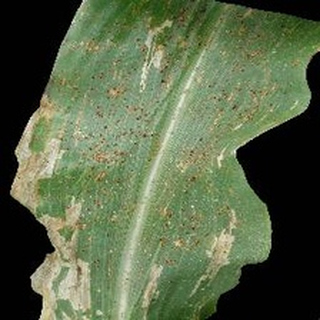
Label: corn_common_rust